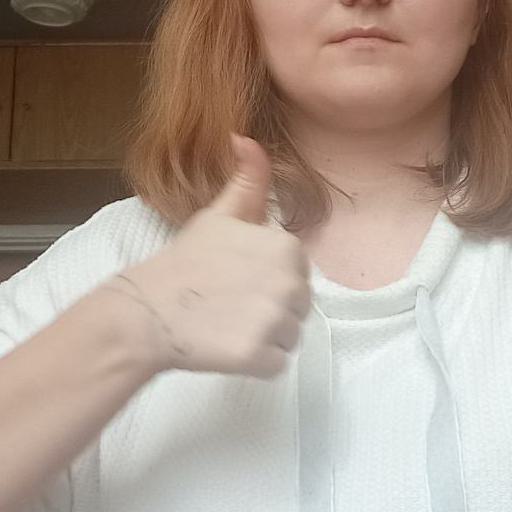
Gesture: like